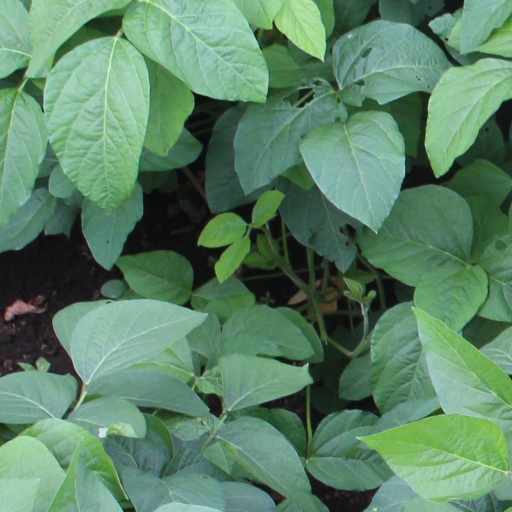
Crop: soybean